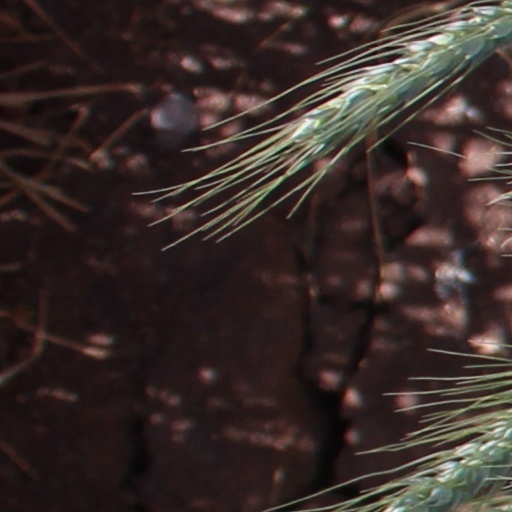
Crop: wheat